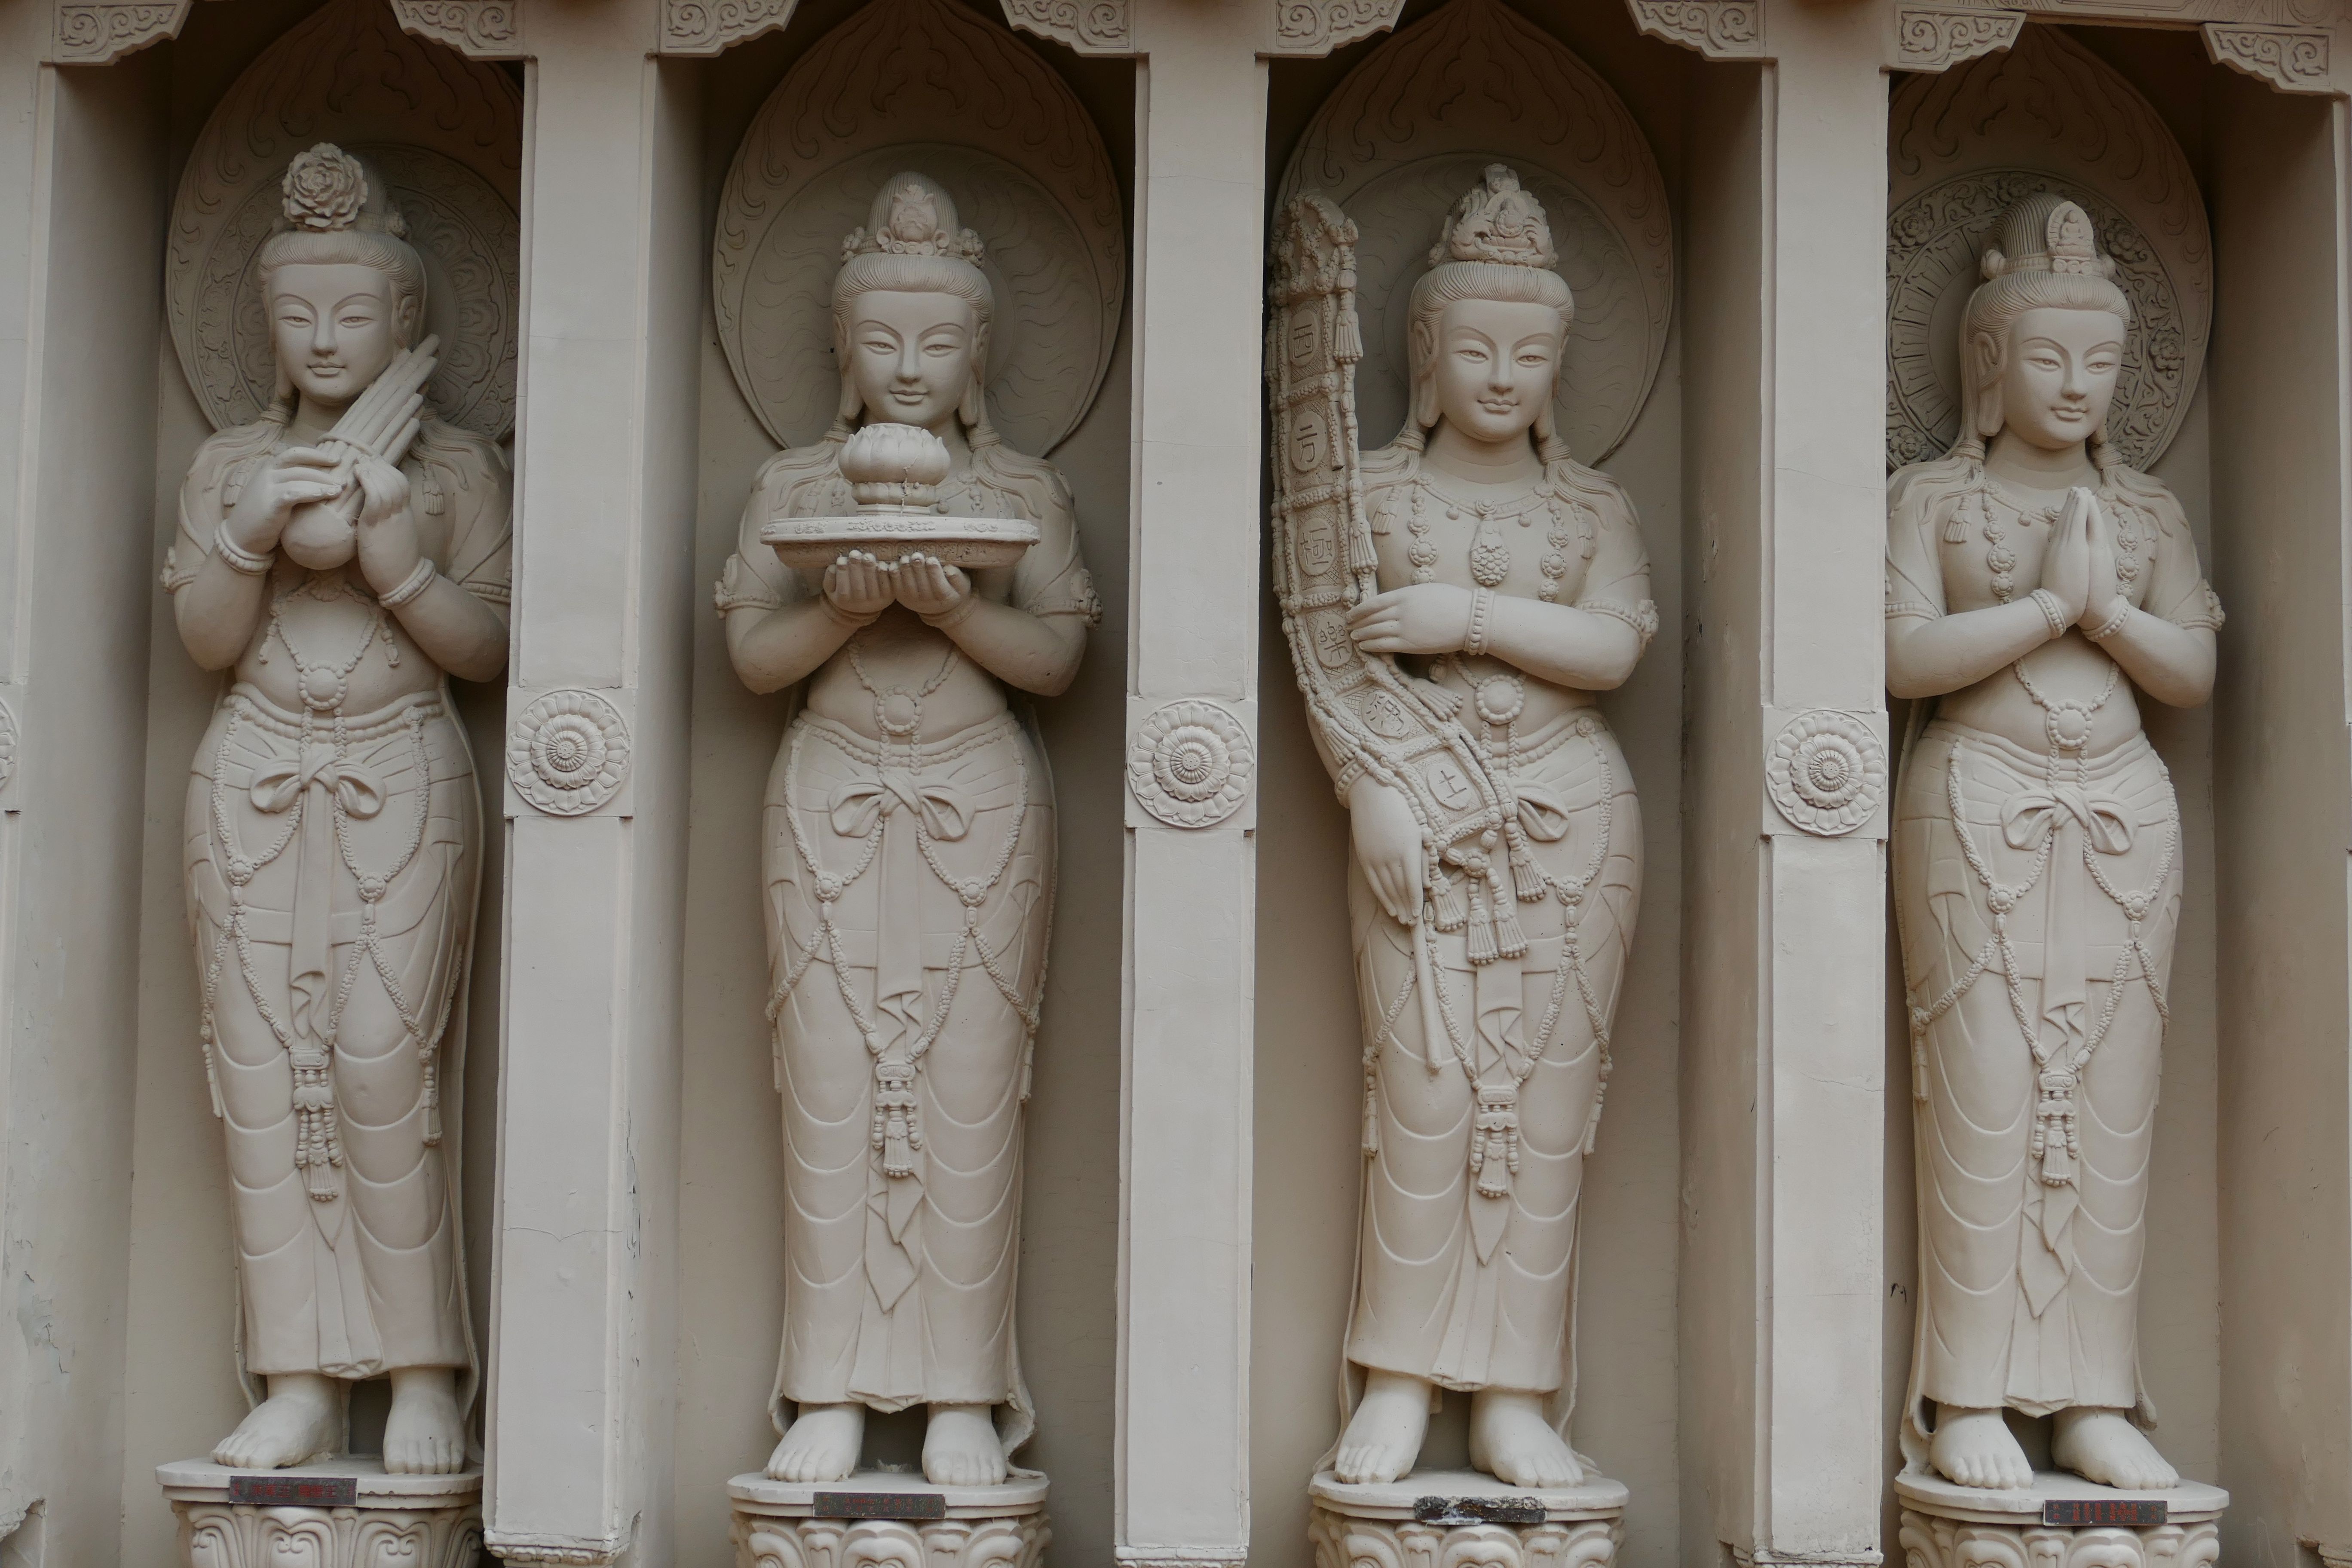
structure, monument, statue, column, buddhist, buddhism, religion, sculpture, art, figure, temple, lotus, history, taiwan, carving, relief, stele, kaohsiung, stone carving, temple complex, hindu temple, ancient history, classical sculpture